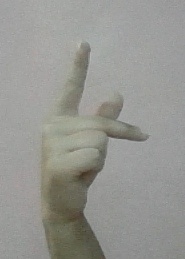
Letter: dha